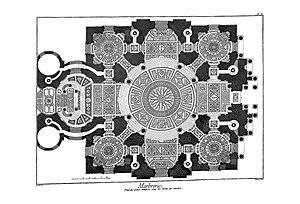
L’hôtel des Invalides est un monument parisien dont la construction fut ordonnée par Louis XIV par l'édit royal du 24 février 1670, pour abriter les invalides de ses armées. Aujourd'hui, il accueille toujours des invalides, mais également la cathédrale Saint-Louis des Invalides, plusieurs musées et une nécropole militaire avec notamment le tombeau de Napoléon Iᵉʳ. C'est aussi le siège de hautes autorités militaires, comme le gouverneur militaire de Paris et rassemble beaucoup d'organismes dédiés à la mémoire des anciens combattants ou le soutien aux soldats blessés.
Robert Bénard est un graveur français, né à Paris en 1734 et mort après 1785.